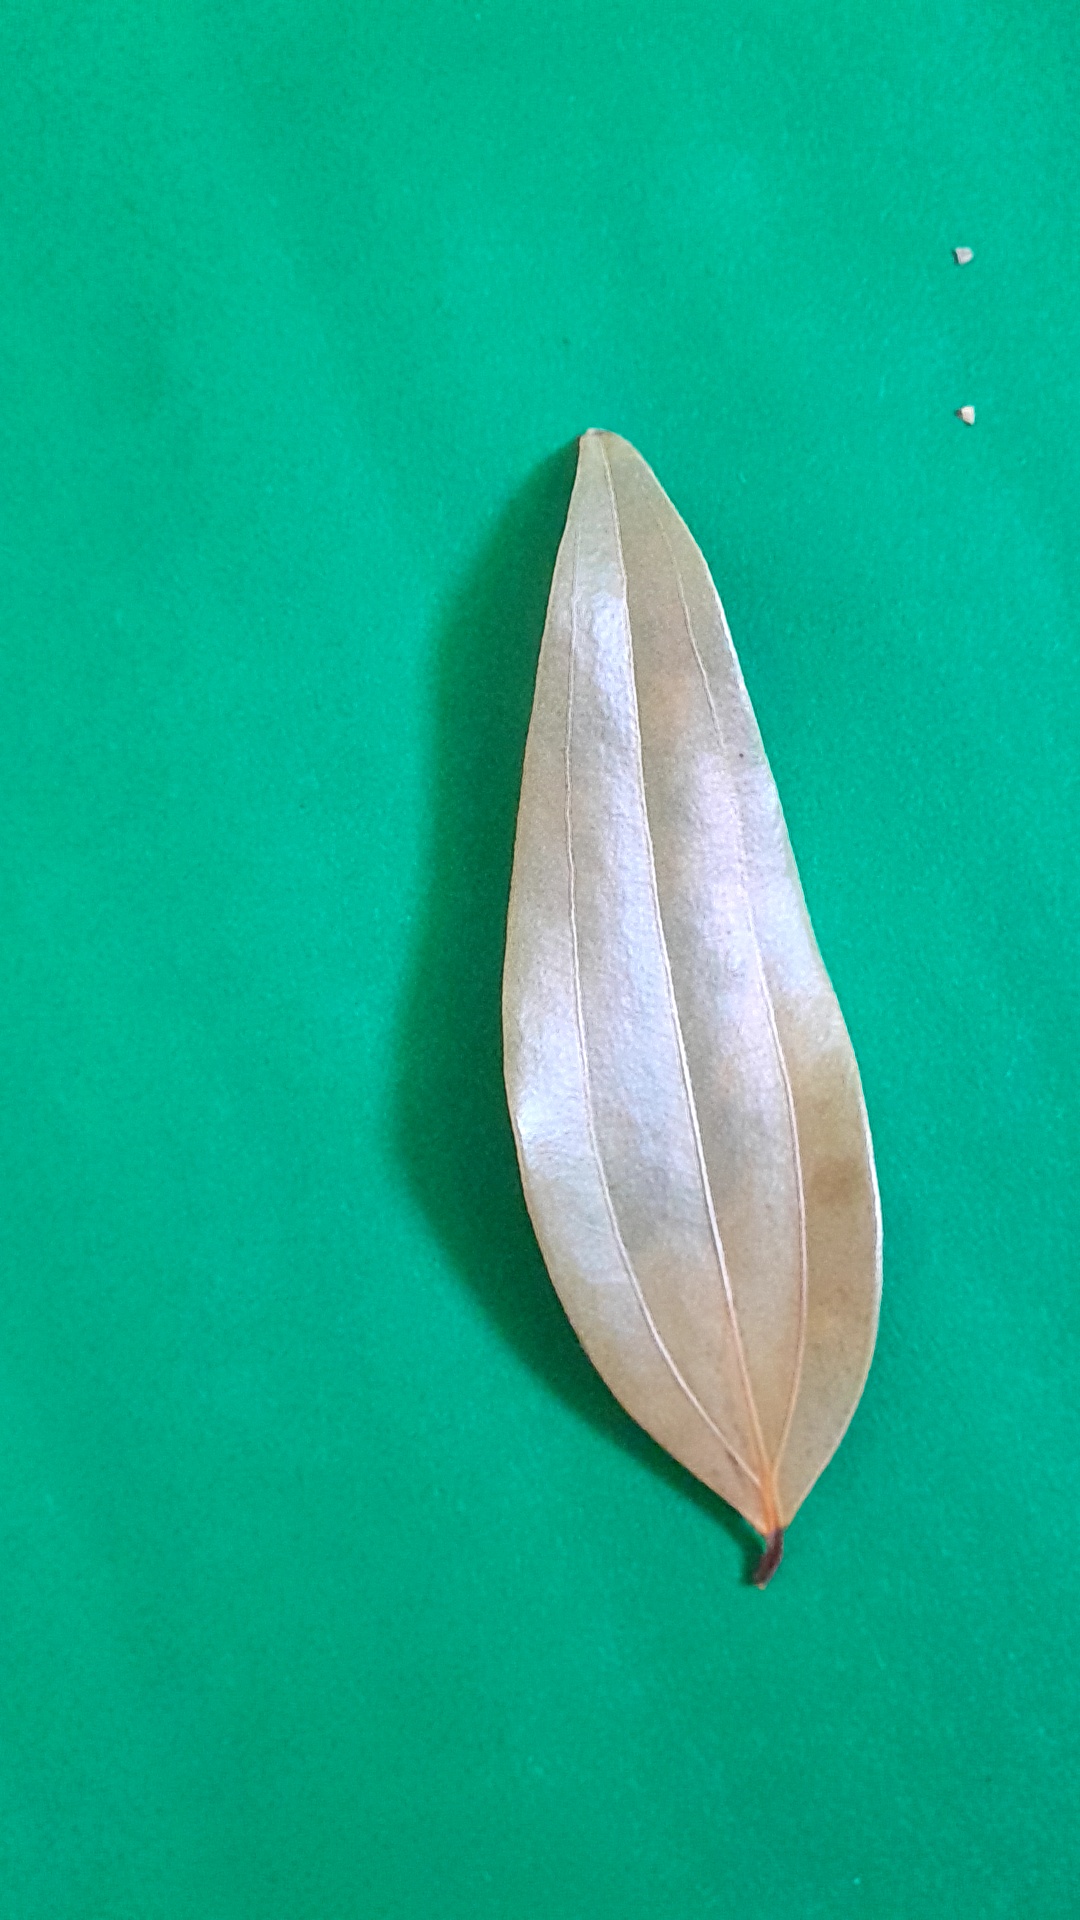
Label: Dry Leaf